Günther Lütjens

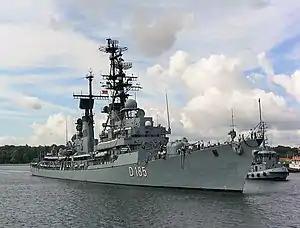
"Lütjens" (D185).

Lütjens now had the operational initiative. He had a choice of two potential killing-grounds. To the north lay the HX and SC convoys which sailed between Britain and Canada. To the south the SL and OG convoys which operated between Britain, Gibraltar and Freetown. He decided to opt for operations in the north. He used "Admiral Hipper", at that moment also loose in the Atlantic, to create a diversion by ordering her to the south. In retrospect it was an error of judgment. Lütjens' orders were to avoid combat on equal terms. He had not realised—and was not to know—that southern convoys were virtually undefended at this point in the war, but on orders of the British Admiralty, all northern convoys had an escort of at least one capital ship. German intelligence had warned him that and were based at Halifax, Nova Scotia. He estimated that they could escort convoys only east of their base, and so he began to search for targets with this in mind.